John Michael Schmitz

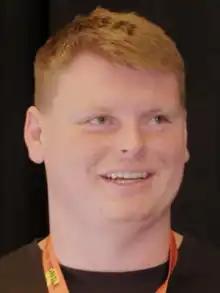
Schmitz in 2023

John Michael Schmitz Jr. (born March 19, 1999) is an American professional football center for the New York Giants of the National Football League (NFL). He played college football for the Minnesota Golden Gophers, where he was named a first-team All-American.